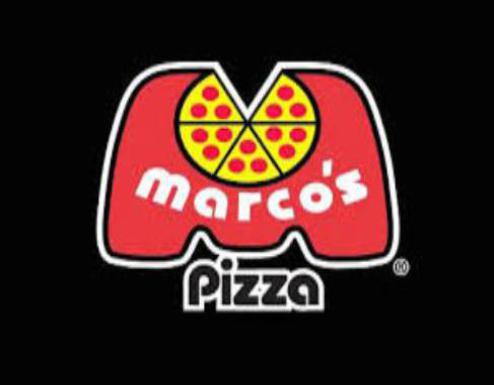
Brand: marco's pizza
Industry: Food